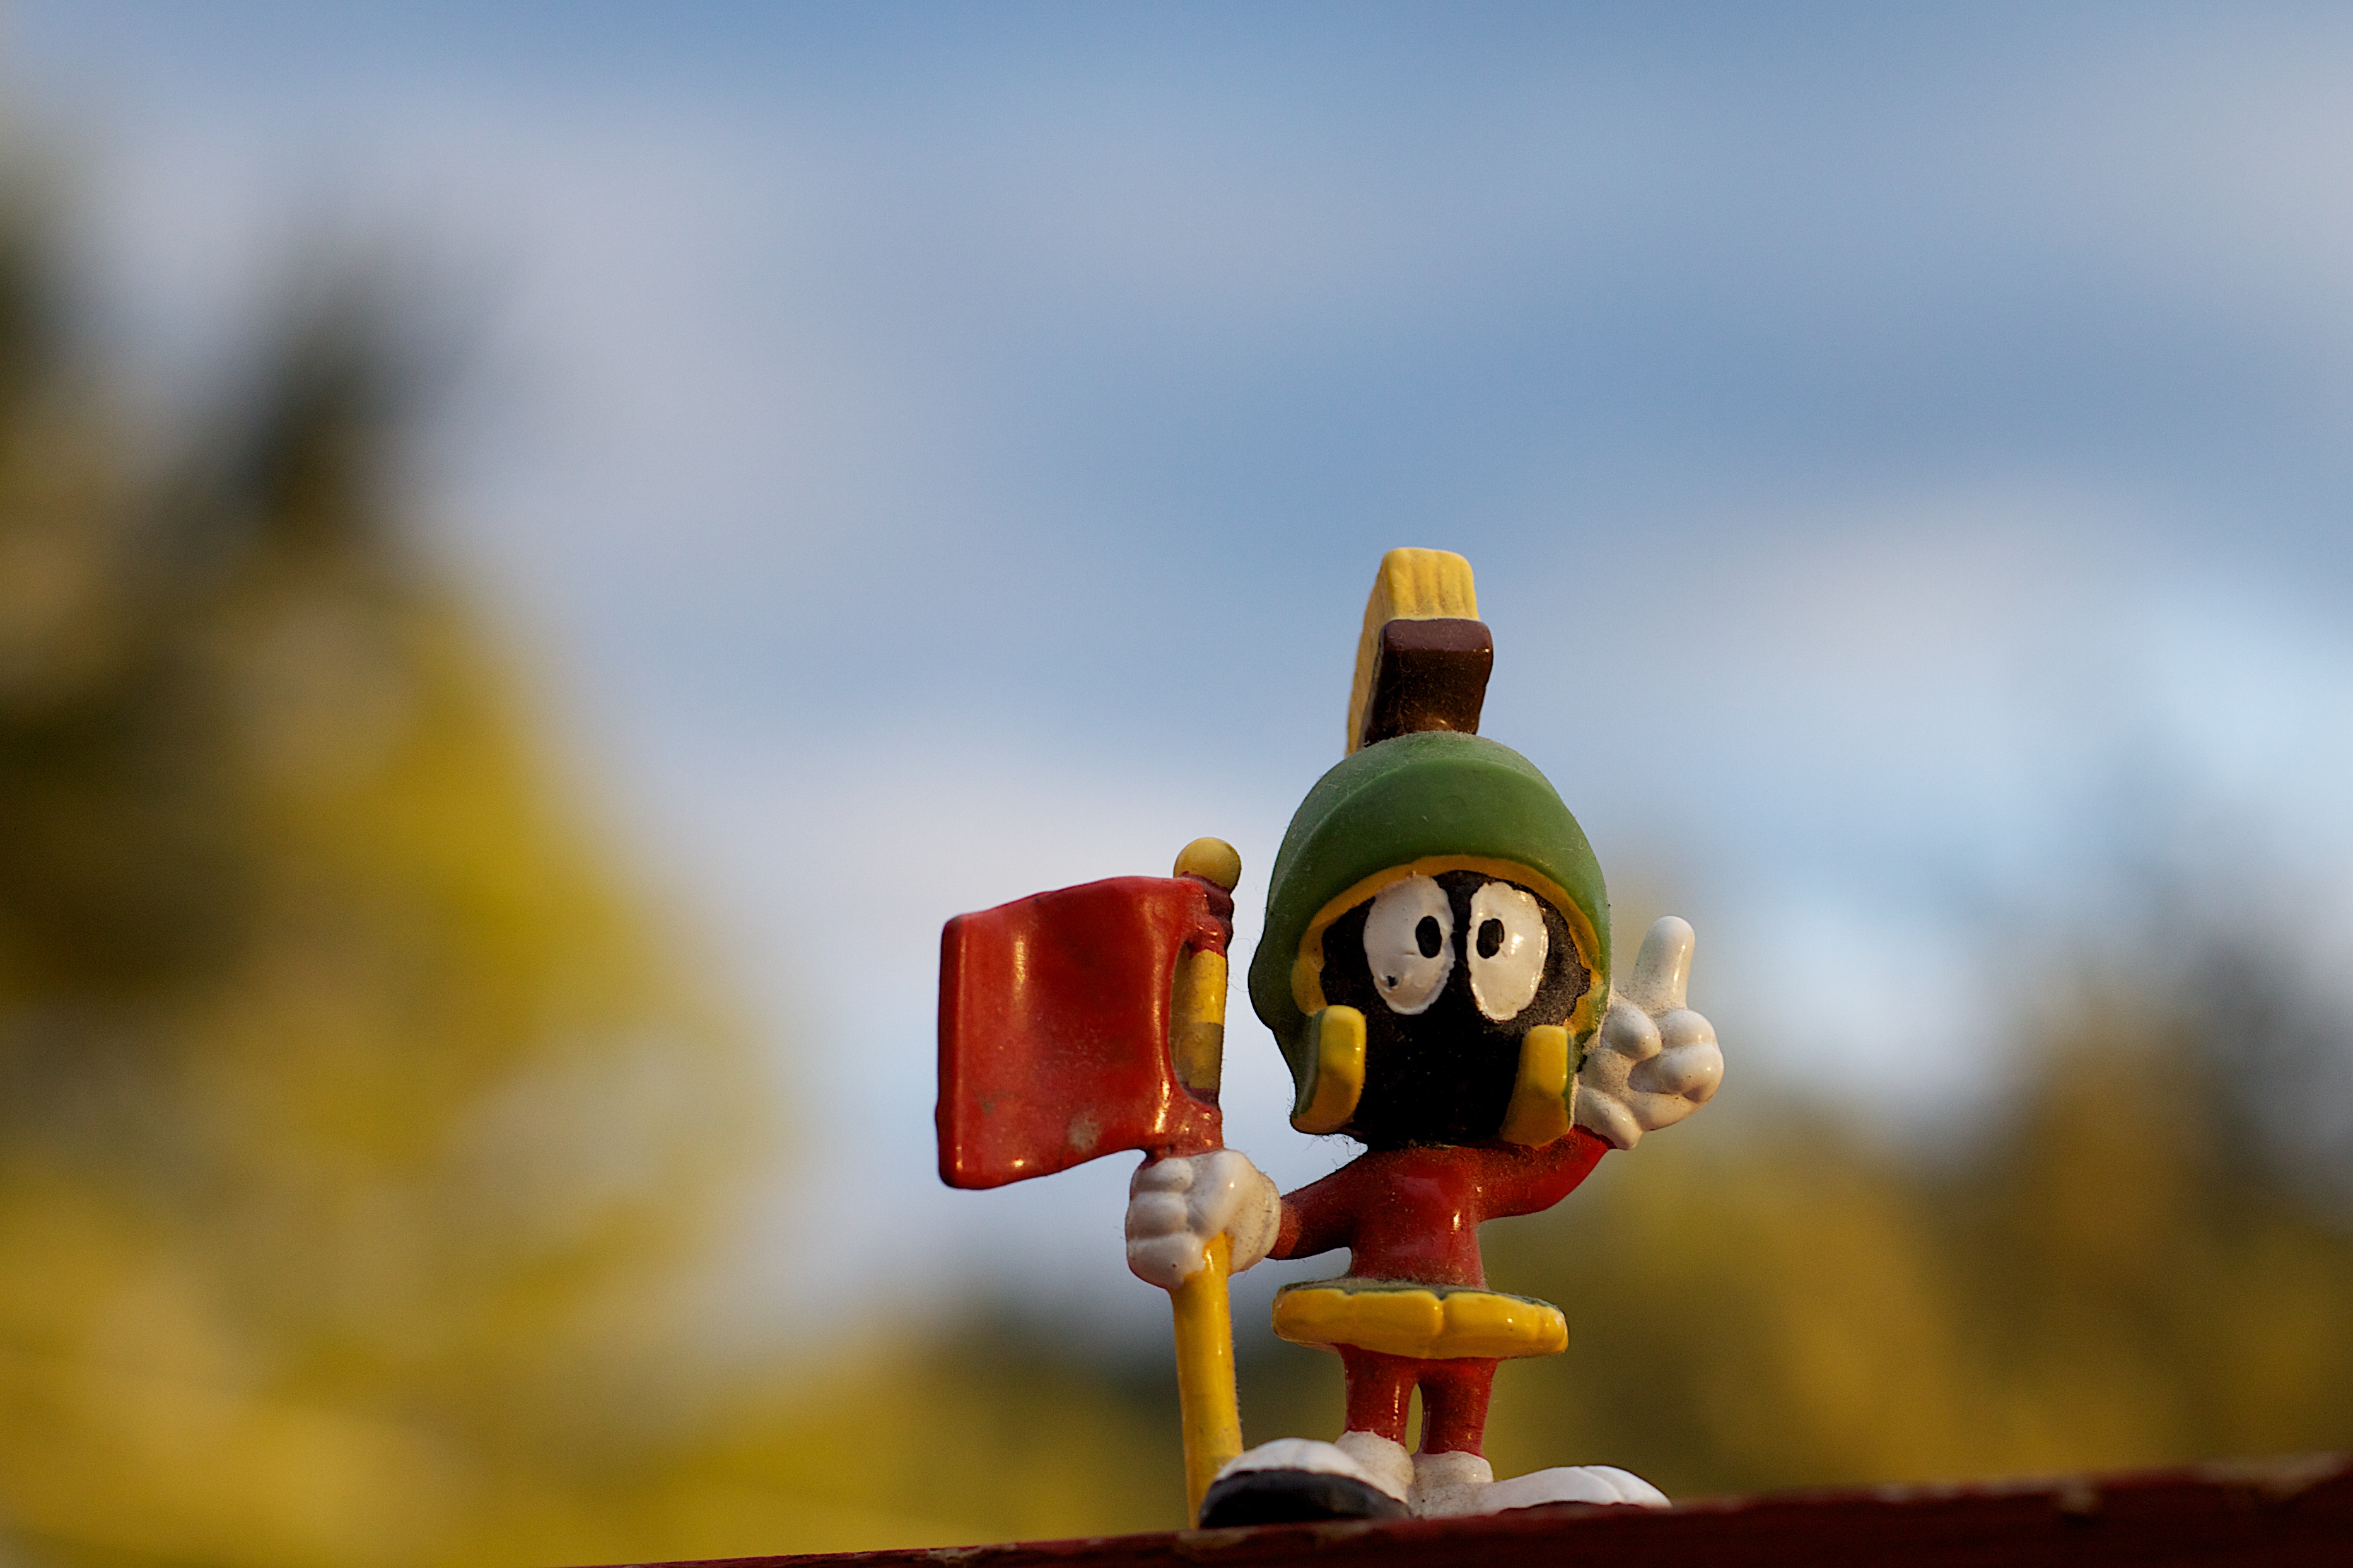
bird, green, red, color, yellow, agriculture, season, 2010365